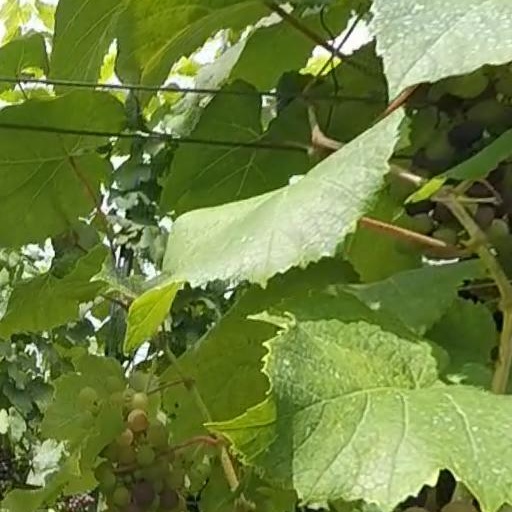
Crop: grape